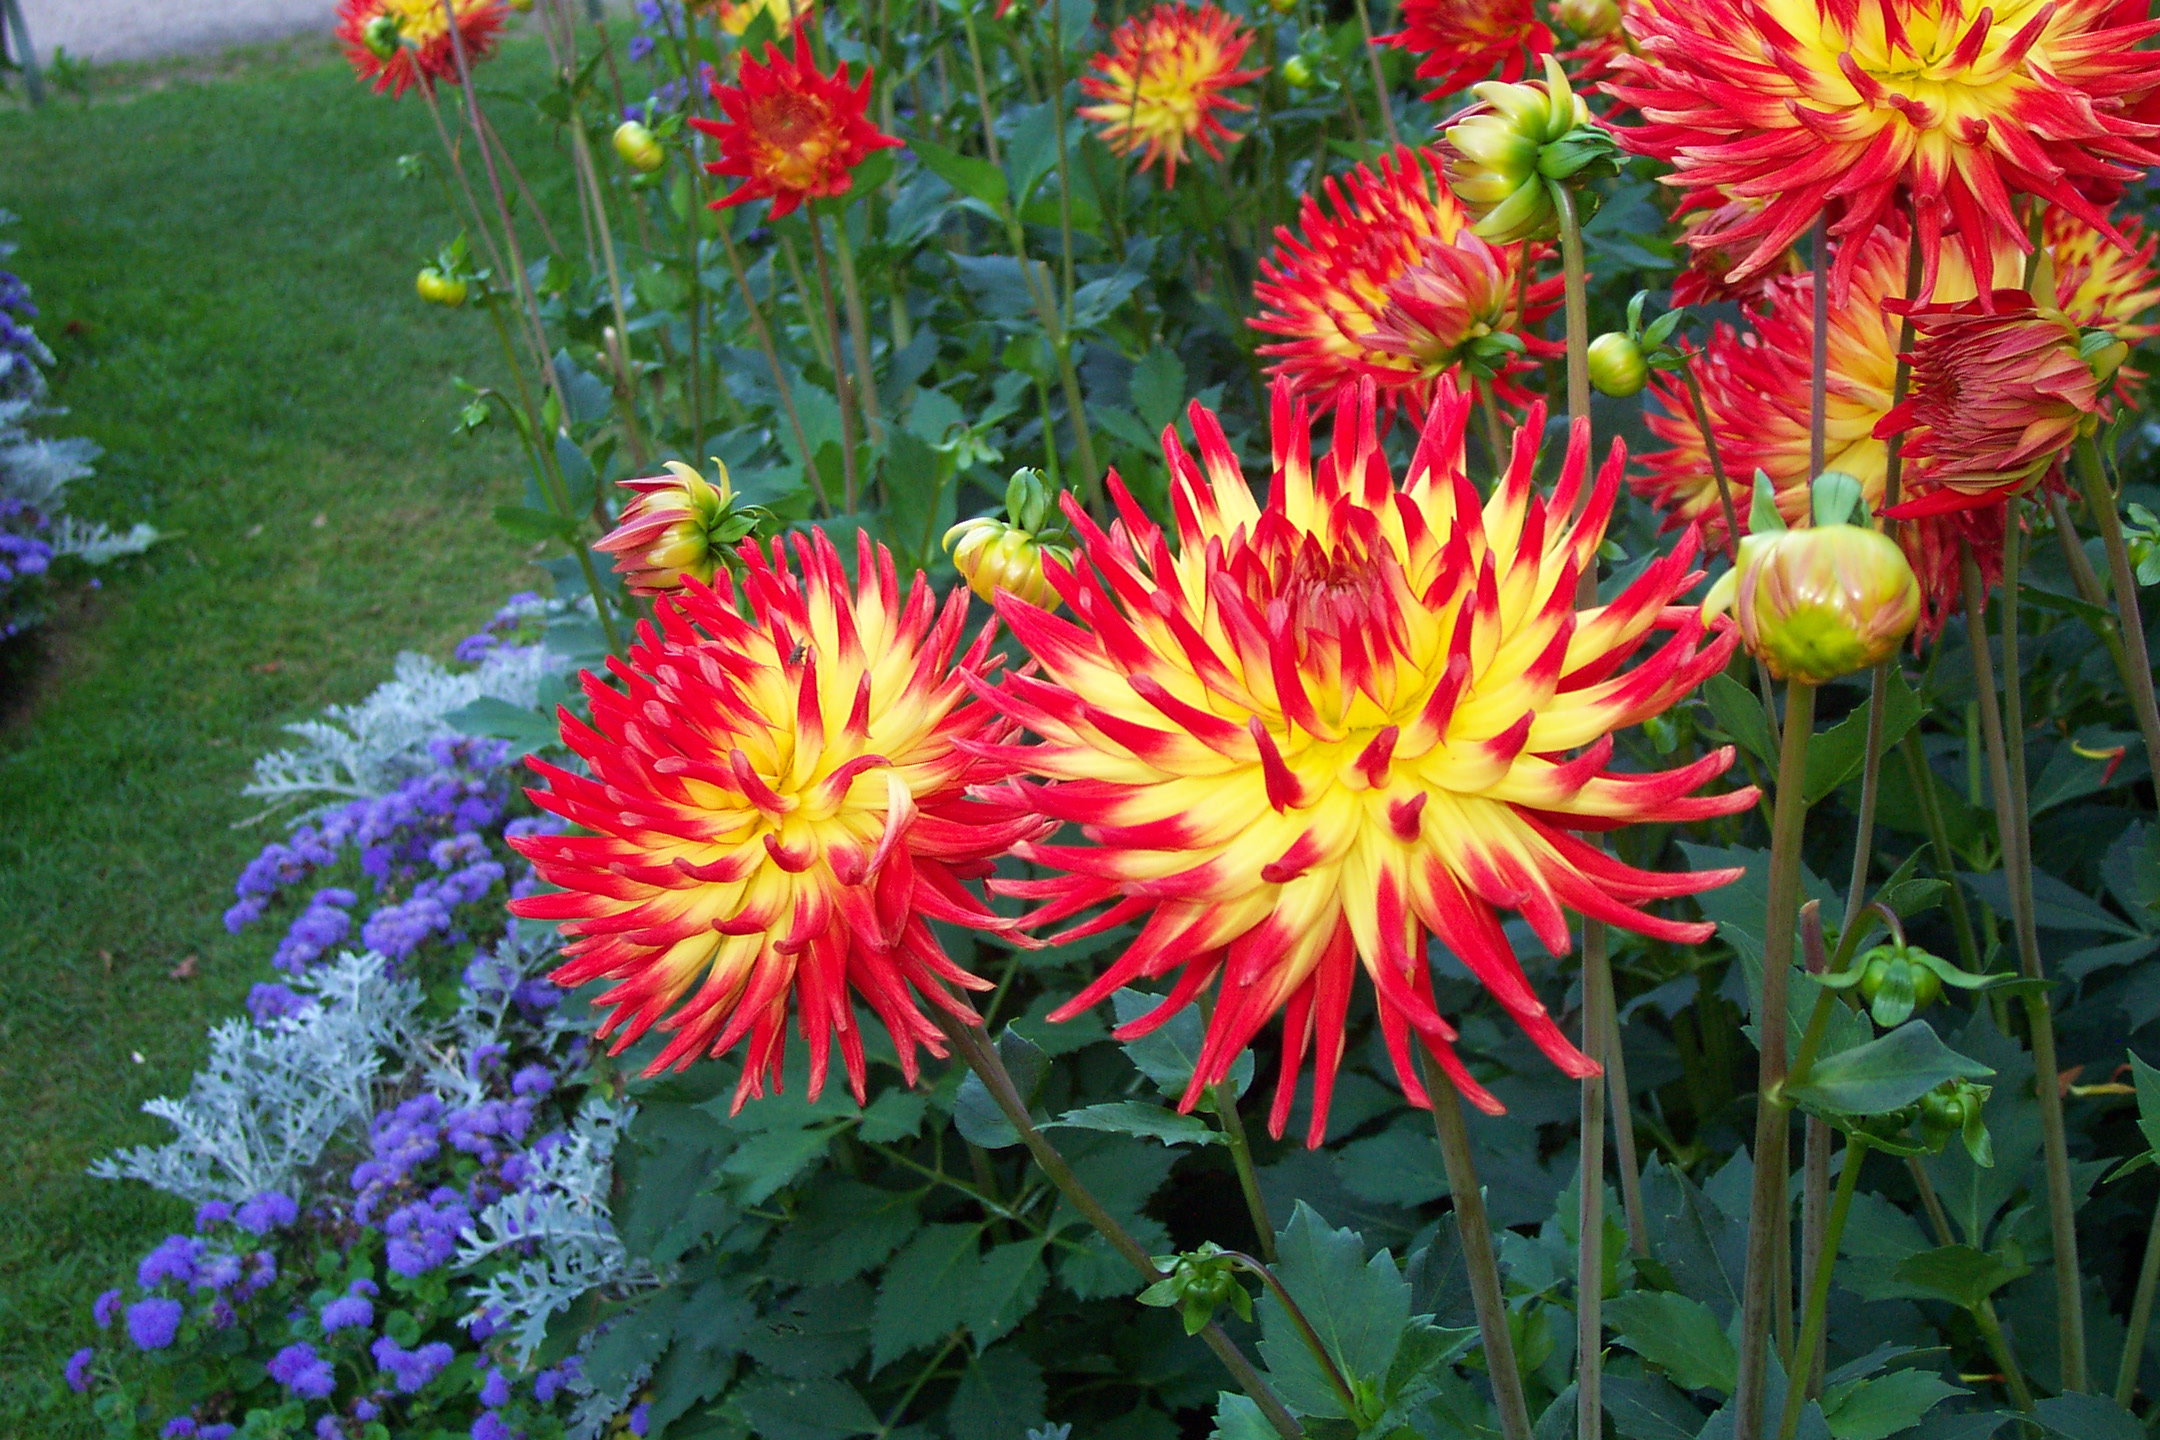
flower, dahlia, plant, flowering plant, flora, daisy family, annual plant, botanical garden, wildflower, shrub, chrysanths, aster, petal, garden, spring